Ernesto Contreras (cyclist)

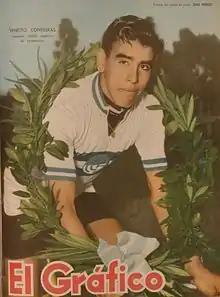
Contreras in "El Gráfico", 1956

Ernesto Antonio Contreras Vásquez (19 June 1937 – 25 October 2020) was an Argentine cyclist. He competed at the 1960, 1964 and the 1968 Summer Olympics. He also won the Argentine National Road Race Championships in 1959, 1970 and 1971, as well as eight consecutive national pursuit championships from 1956 to 1963.